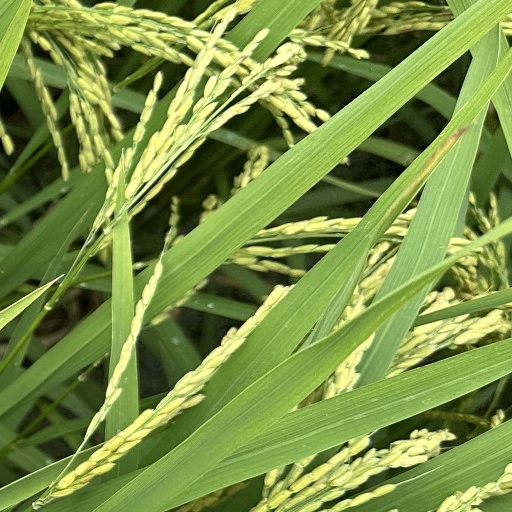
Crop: rice